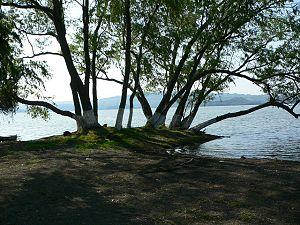
La Mort en ce jardin est un film franco-mexicain réalisé par Luis Buñuel et sorti en 1956.